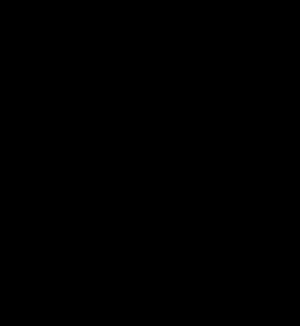
Linlithgow est un burgh royal du West Lothian, en Écosse. Il est situé à une trentaine de kilomètres à l'ouest d'Édimbourg et compte 13 370 habitants. Son symbole est un chien noir enchaîné à un chêne poussant sur une île. Son saint patron est Saint Michel et sa devise est « St. Michael is kind to strangers ».